Germans in Azerbaijan

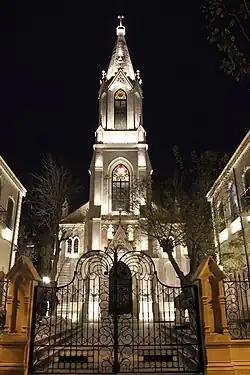
Church of the Saviour, a German church in Baku, Azerbaijan

The history of German settlements on the territory of Azerbaijan began when German villagers from Württemberg to the South Caucasus were resettled in what is now Azerbaijan. Two German colonies—Helenendorf and Annenfeld—were founded in what later became the Elizavetpol uezd in 1819. Later, the number of German settlements increased and reached eight by the beginning of the twentieth century, namely Helenendorf, Annenfeld, Georgsfeld, Alexejewka, Grünfeld, Eichenfeld, Traubenfeld, and Jelisawetinka.